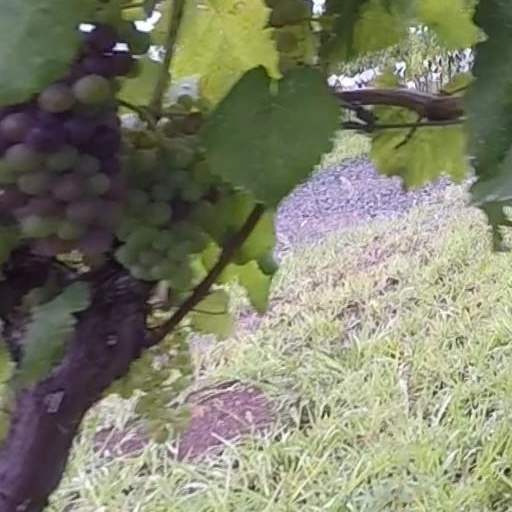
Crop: grape